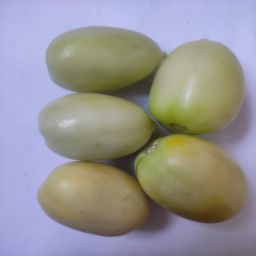
Crop: Tomato
Quality: Unripe